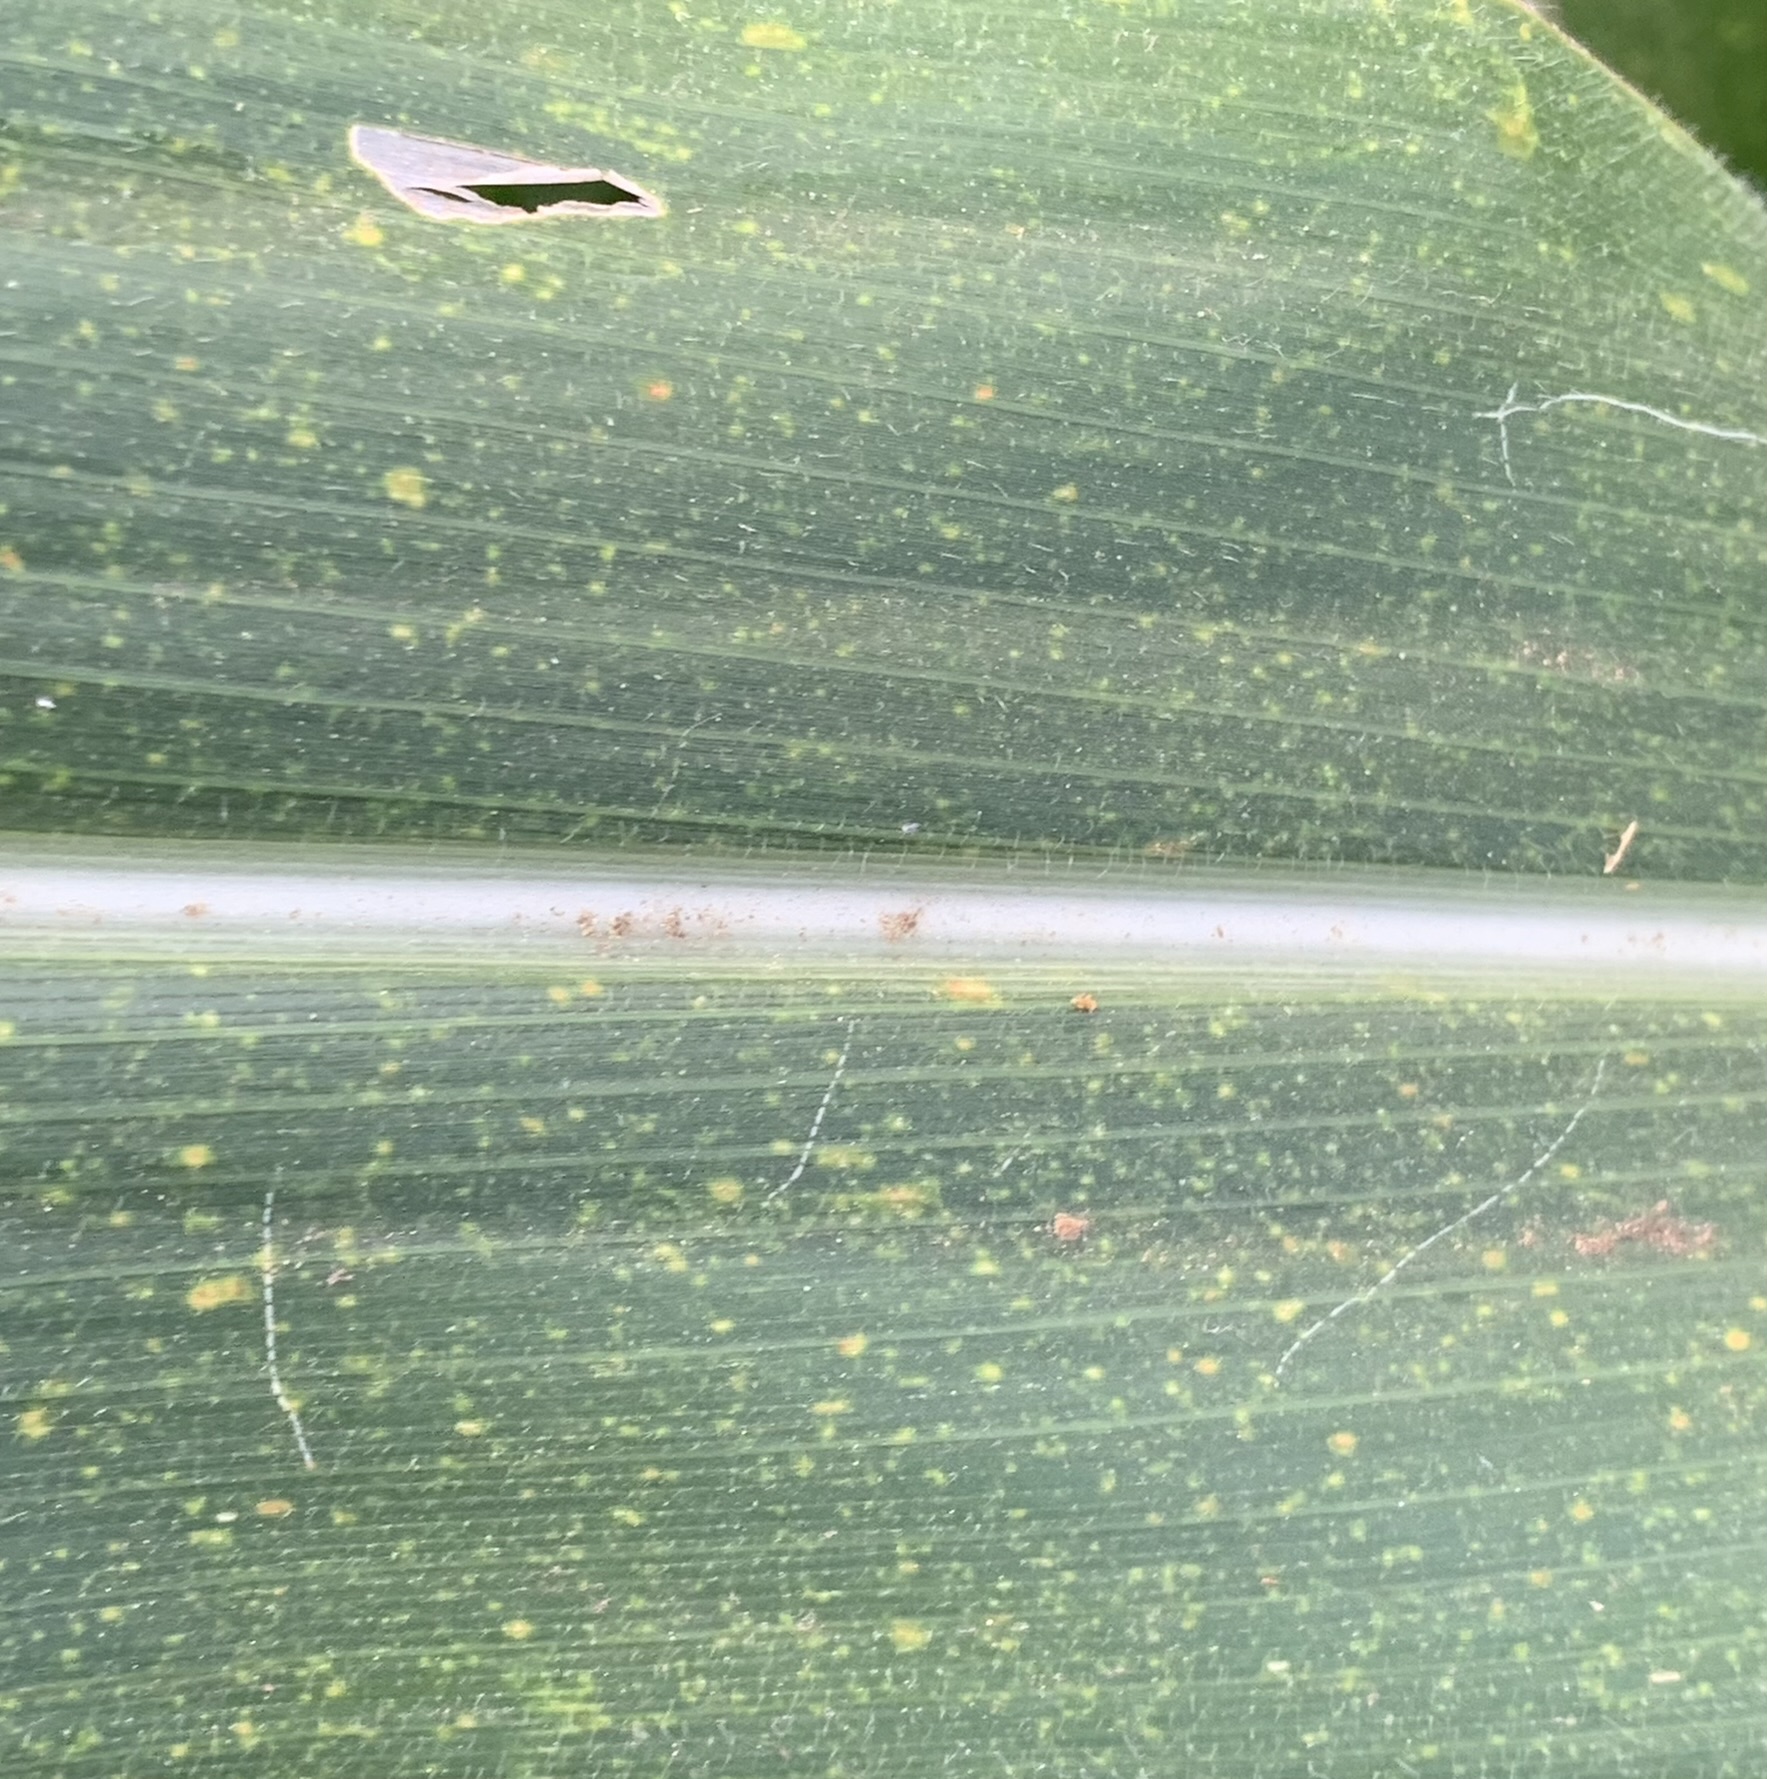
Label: MLN